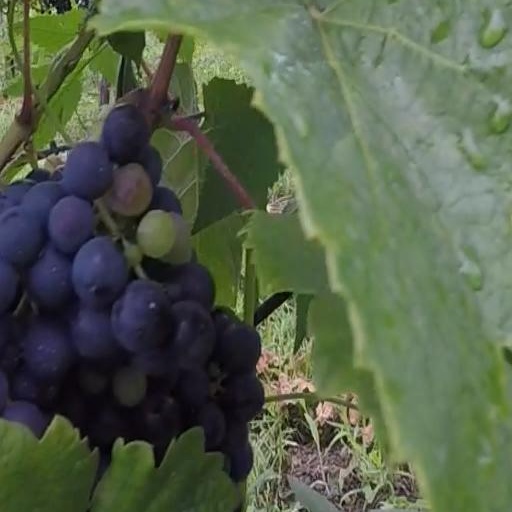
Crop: grape